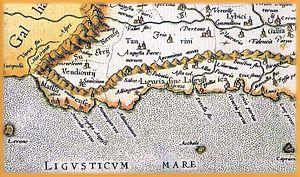
La région ligure dans la cartographie de Mercator, en 1576, inspirée depuis une carte de Claudius Ptolémée (90 a.c - 168 a.c) et une description de Pline l'Ancien (a.c 23 - 79 a.c). Italiano: La regione ligure nella cartografia di Mercator, in 1576, ispirata da una carta di Claudio Tolomeo (100 a.c - 175 a.c) ed una descrizione di Plinio il Vecchio ( 23 - 79 ).
Le Pays niçois, ou pays de Nice, est une région naturelle de France, français depuis 1860, situé à l’extrémité sud-est de la France, au sud des Alpes et au bord de la mer Méditerranée, sur la rive gauche du Var.